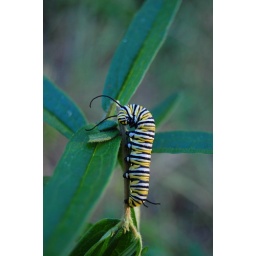
Monarch caterpillar eating plants in the yard.